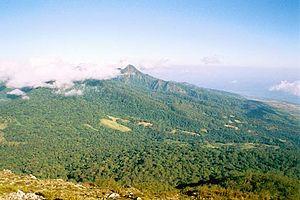
Florès, en indonésien Pulau Flores, est une île d'Indonésie longue de 360 kilomètres faisant partie des petites îles de la Sonde et située à 767 km au nord-ouest de l'Australie. Elle se trouve à 0,32 km à l'est de l'île de Rinca, à 0,7 km à l'ouest de l'île d'Adonara, dans l'archipel Solor, et à 45 km au nord de l'île de Sumba. À 25 km à l'ouest se situe l'île de Komodo. Son nom vient du portugais Flores qui signifie en français « fleurs ». Florès borde la mer homonyme au nord et la mer de Savu au sud.